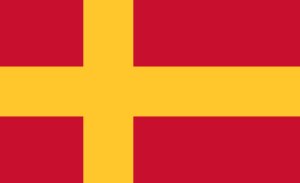
Finlandssvenskere / Identitet
Nogle finlandssvenskere giver udtryk for deres identitet ved at flage med et rødt-gult korsflag. Dette har dog kun delvis tilslutning, og flaget har ingen officiel status.
Finlandssvenskere er den del af Finlands befolkning, der har svensk modersmål. Den svenske befolkningsdel har boet i landet fra forhistorisk tid og udgør i dag cirka 290.000 mennesker, som for størstedelens vedkommende bor i kystområderne. Finland er ifølge sin forfatning et tosproget land, og borgerne garanteres gennem lovgivningen adgang til myndighederne samt undervisning, medier, kulturfaciliteter og skiltning m.m. på både finsk og svensk.